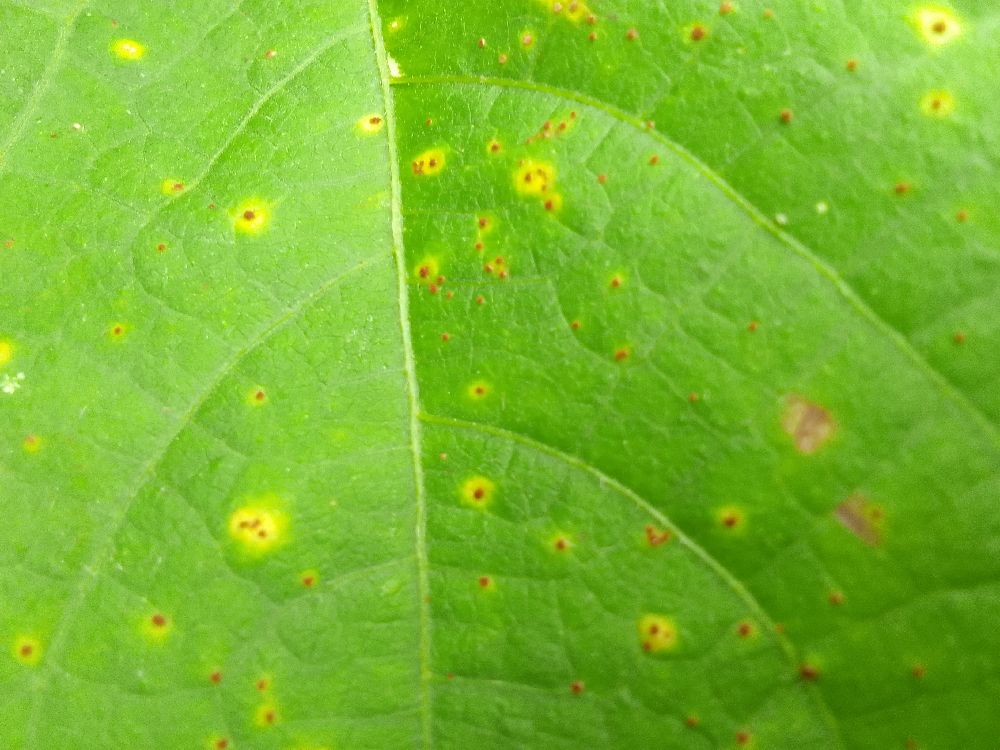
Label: rust